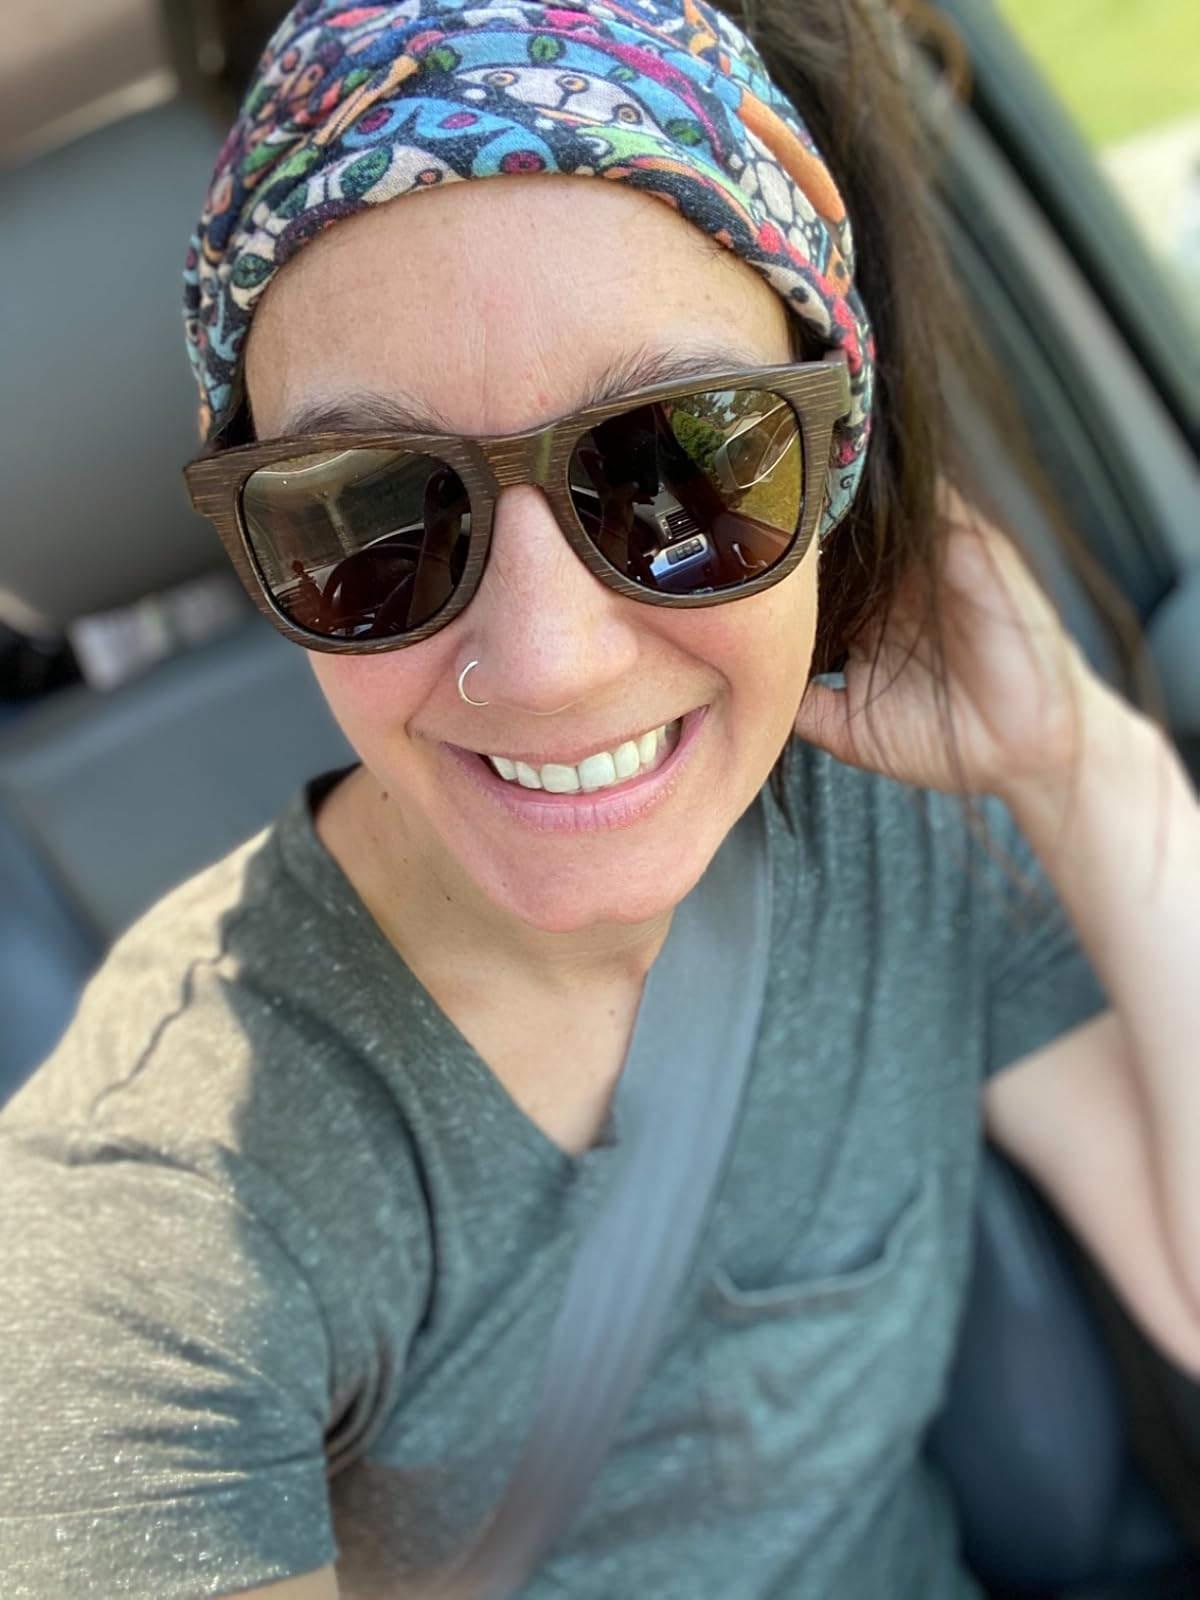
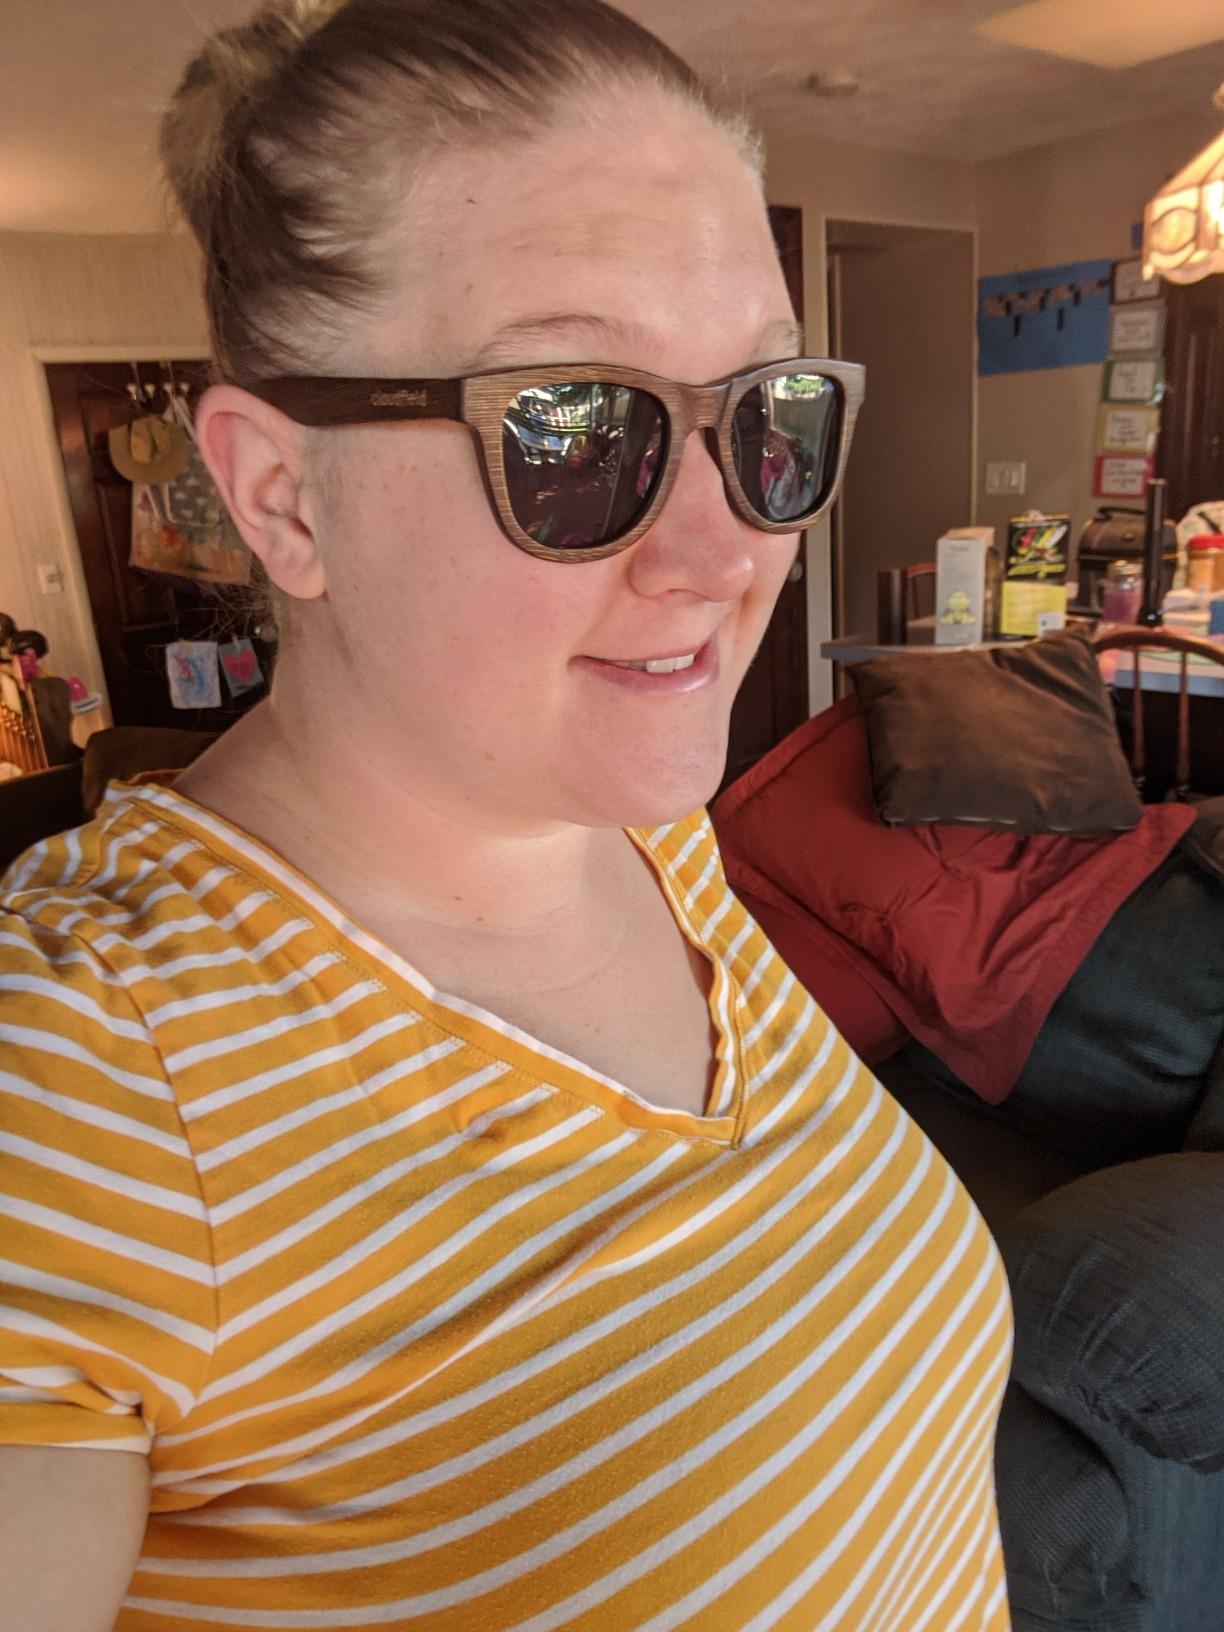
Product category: accessories_sunglasses
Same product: yes